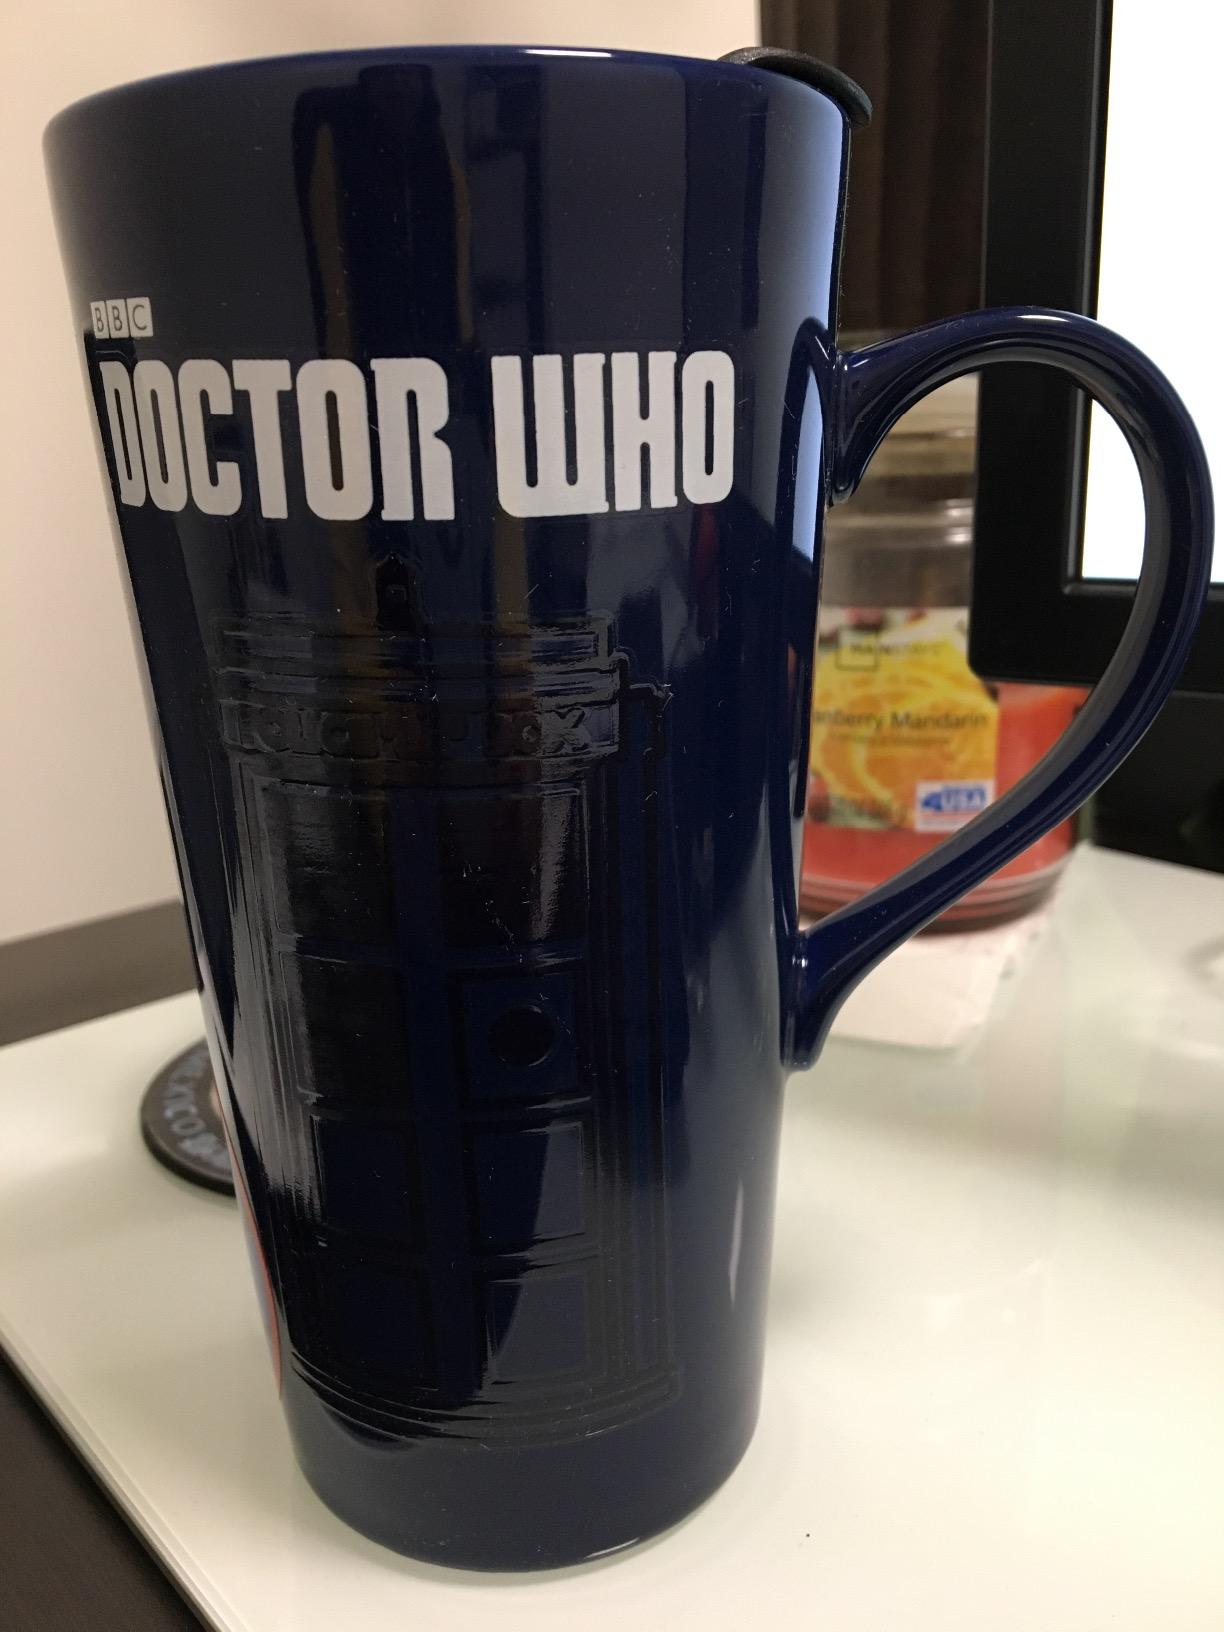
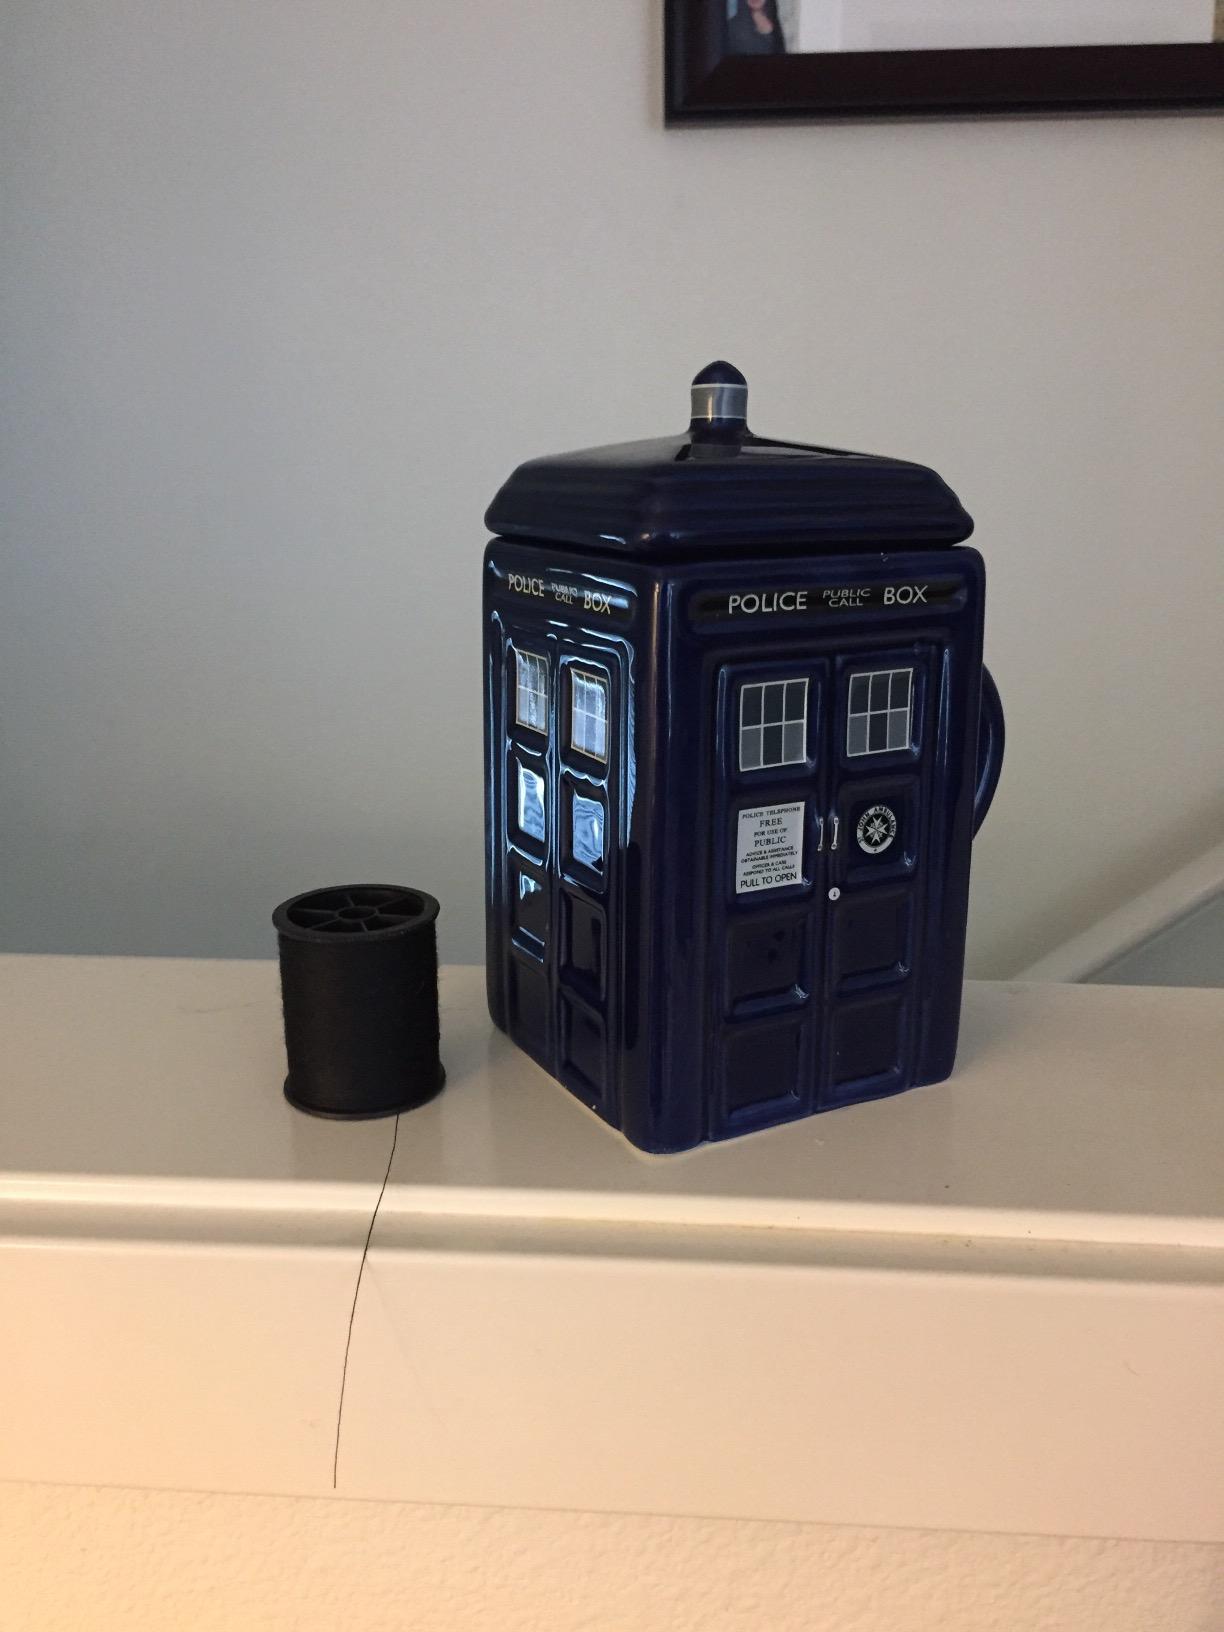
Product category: items_mug
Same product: no